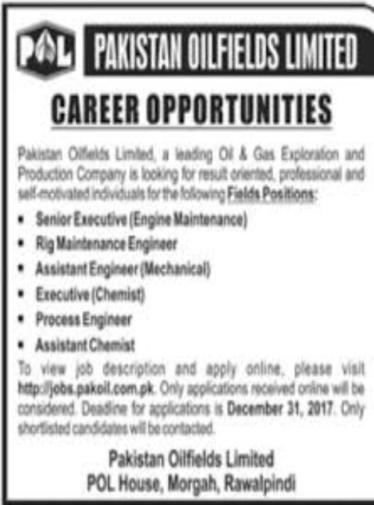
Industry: Transportation